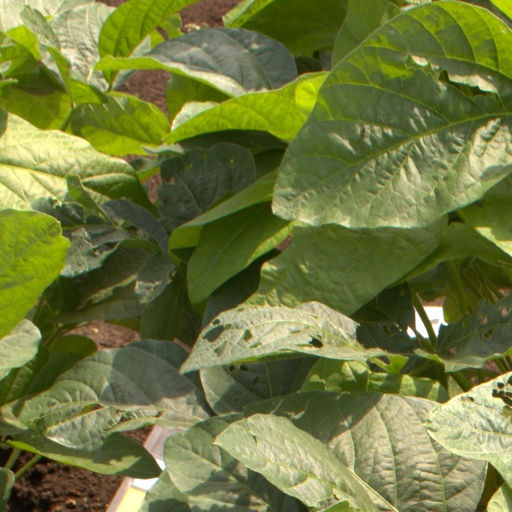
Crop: soybean